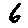
Label: 6